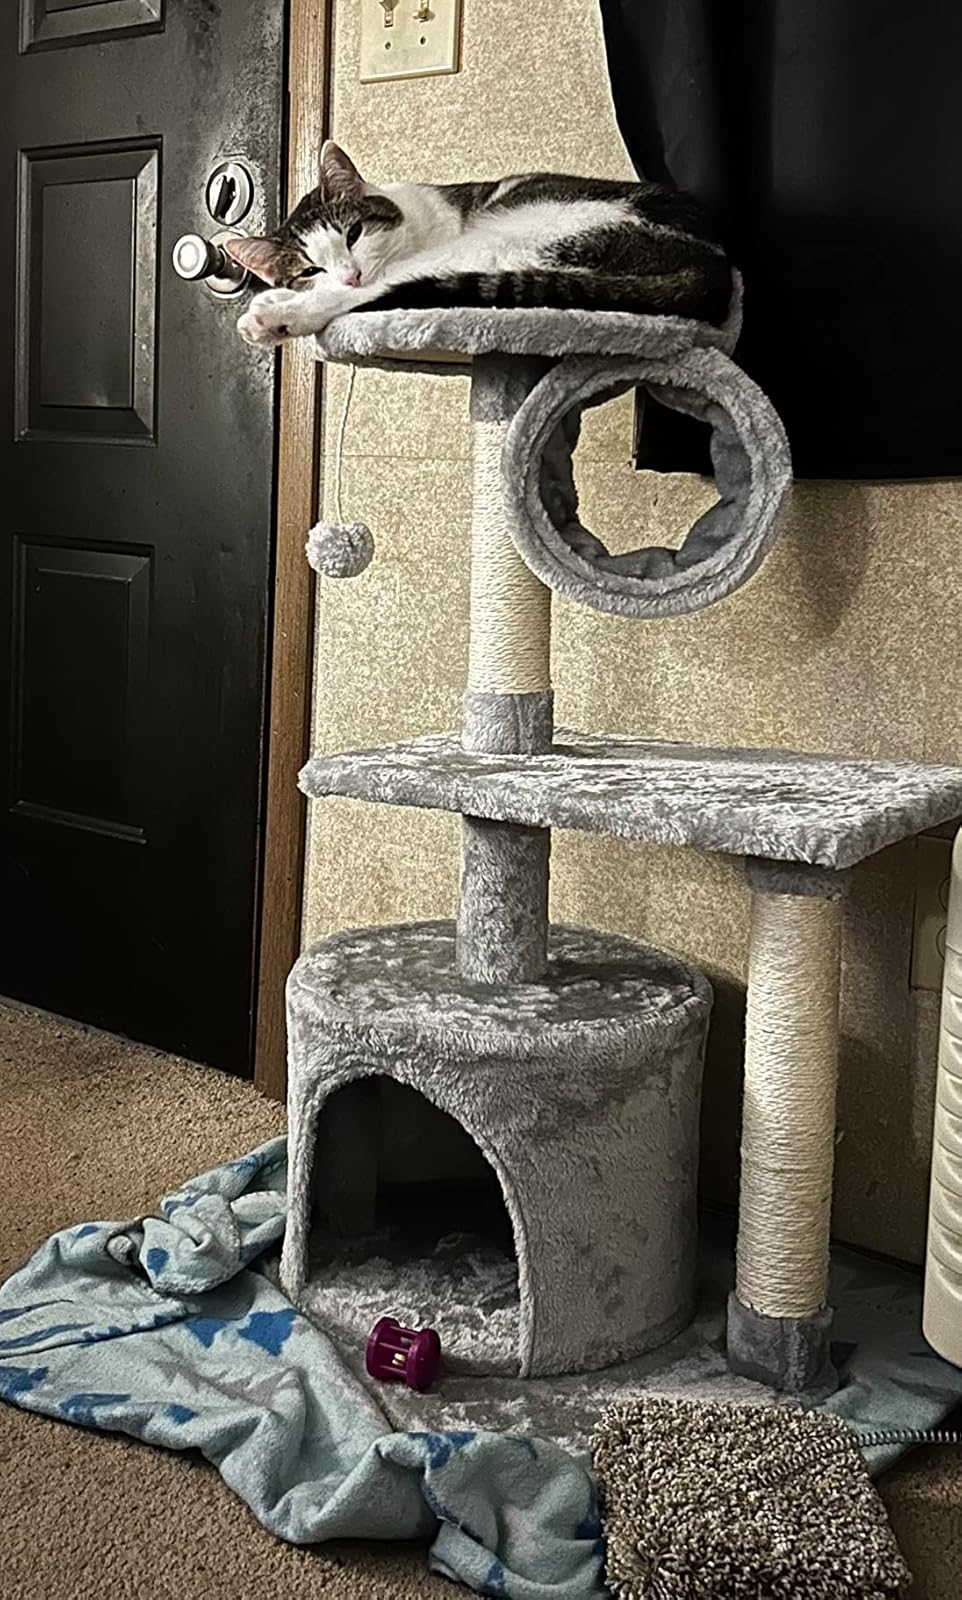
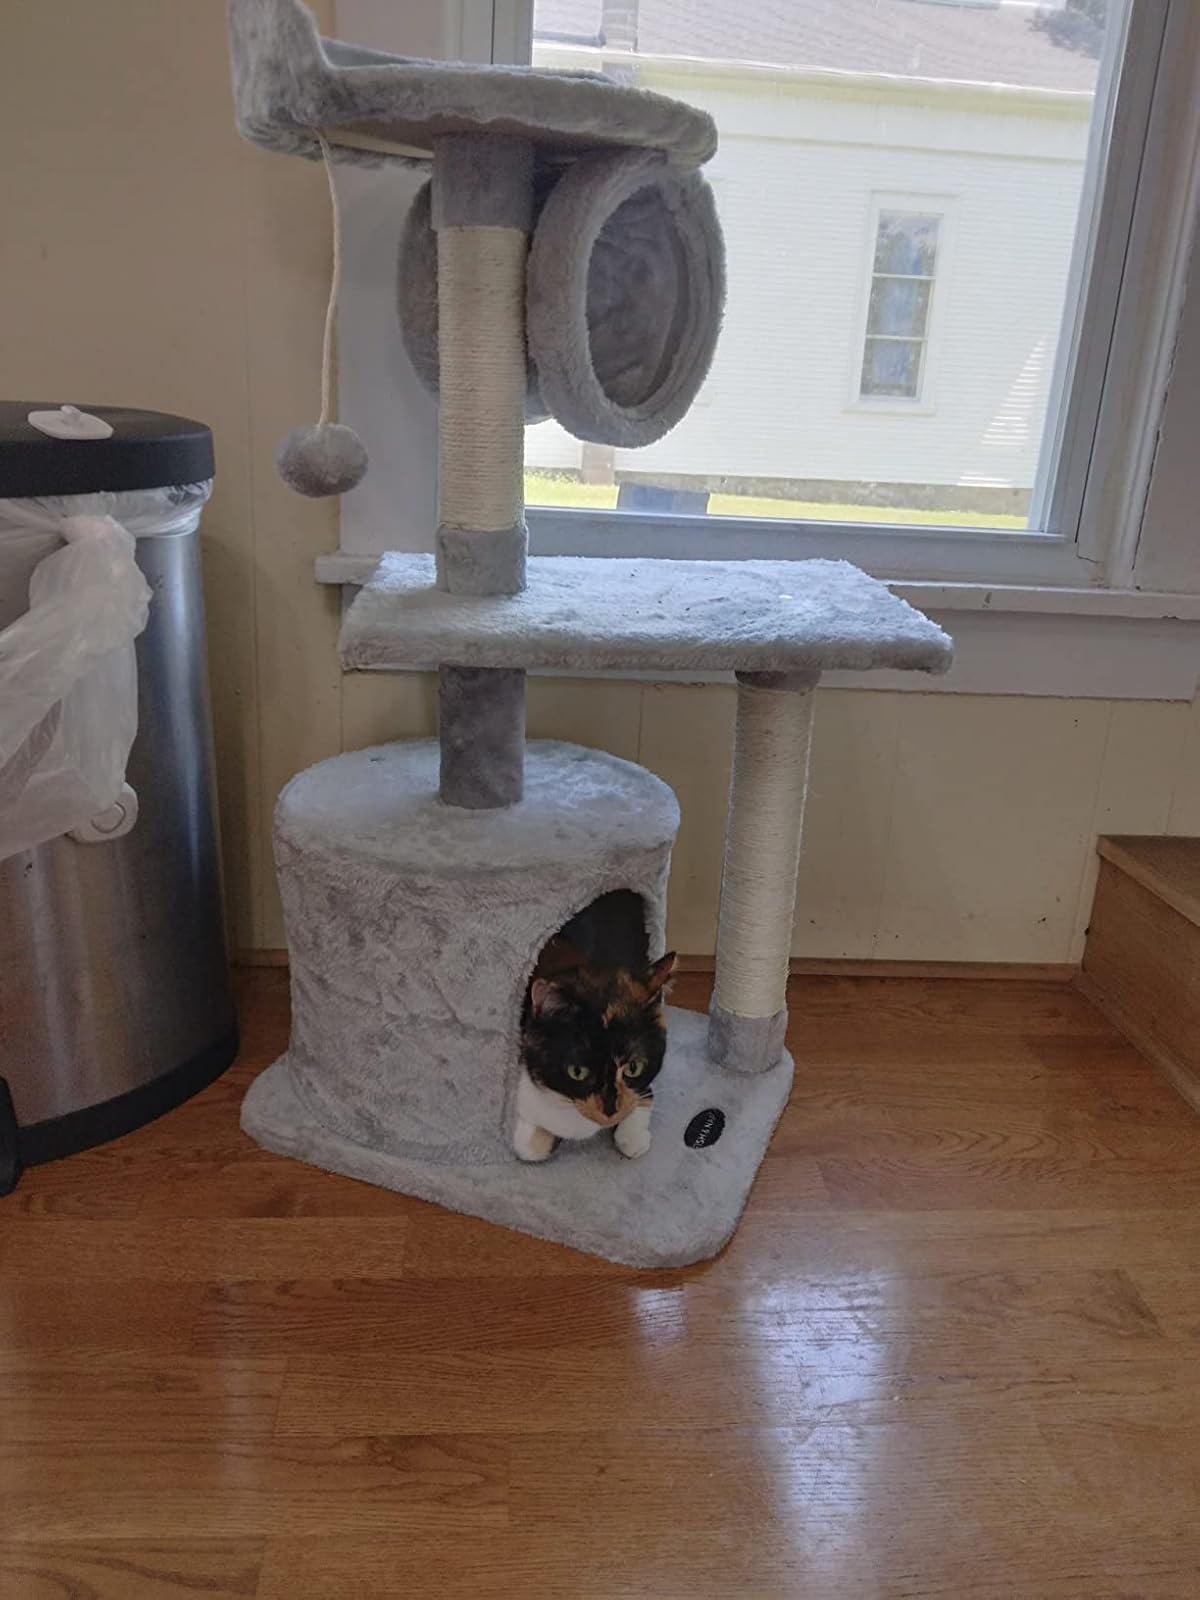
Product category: items_cat tree
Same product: yes